Amélie of Orléans

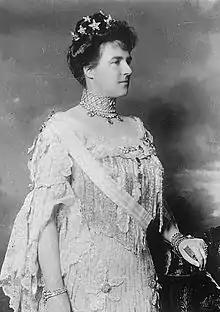

On 19 October 1889, King Luís died and Carlos succeeded him on the throne. Amélie became the new Queen consort of Portugal. However her husband became known for his extramarital affairs while the popularity of the Portuguese monarchy started to wane in the face of a bankrupt economy, industrial disturbances, socialist and republican antagonism and press criticism.